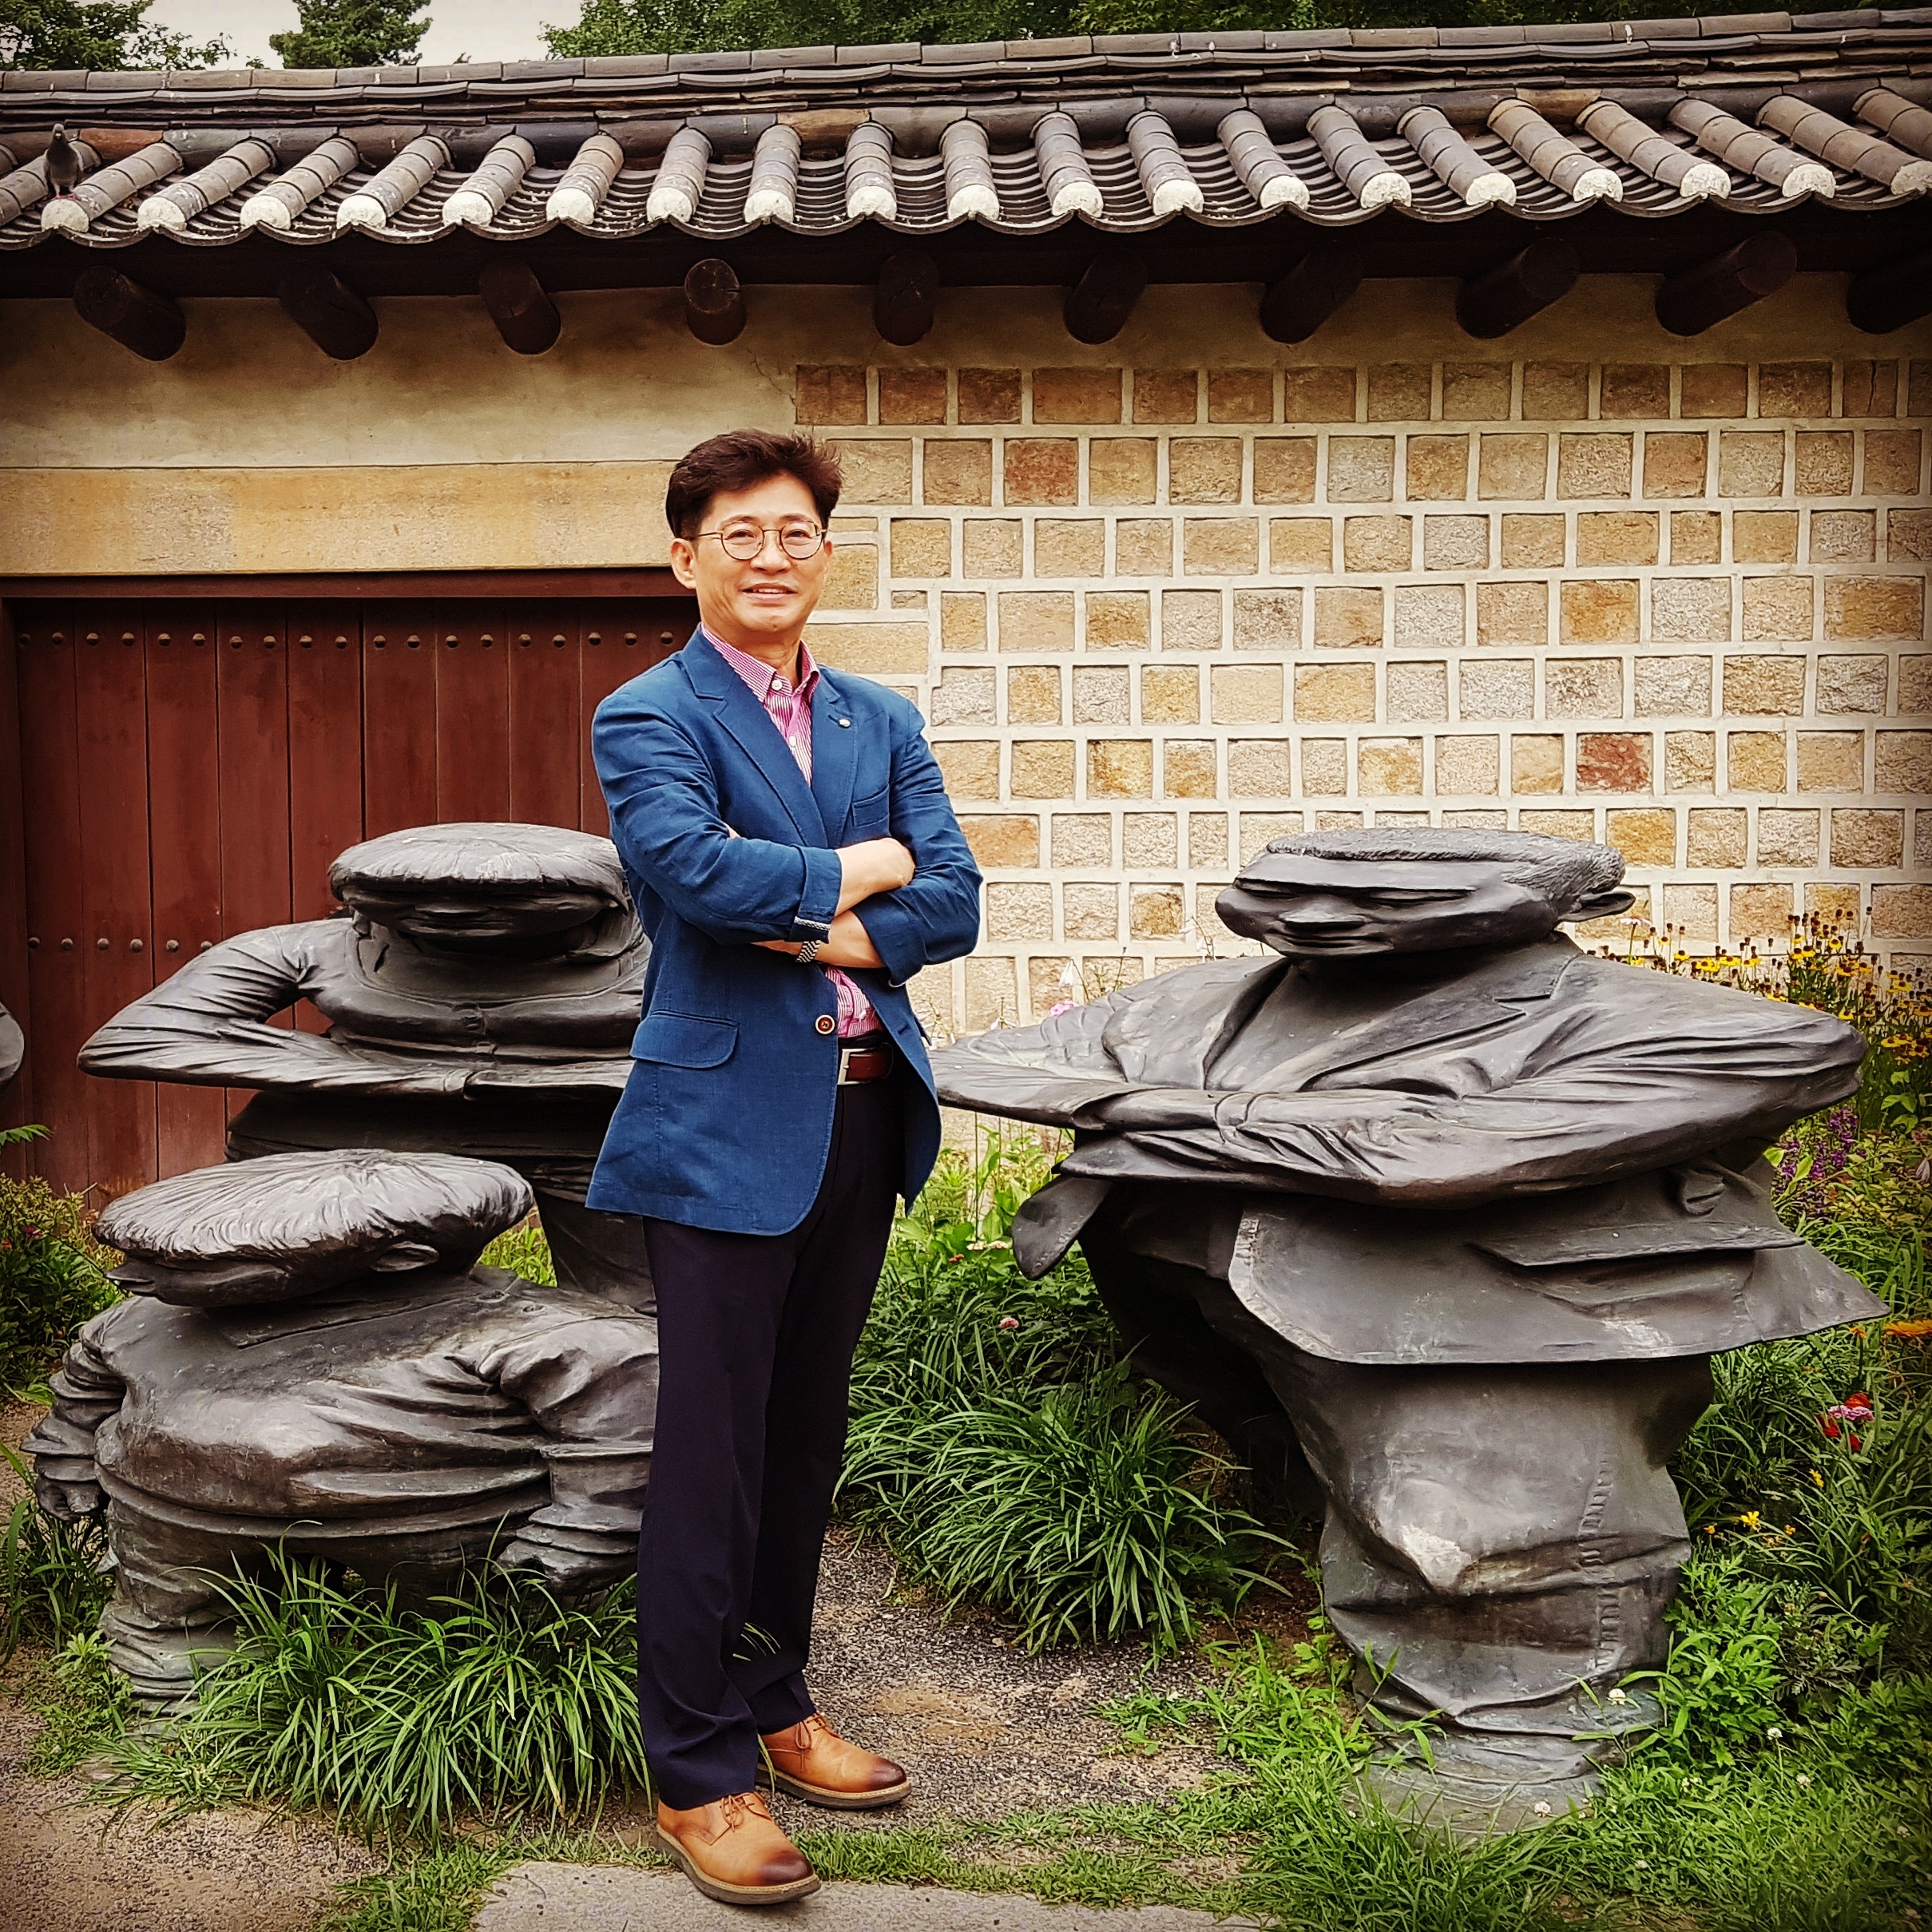
man, person, male, spring, groom, ceremony, korea, photograph, seoul, korean, people in korea, virtue kotobuki shrine, chapter dogdae